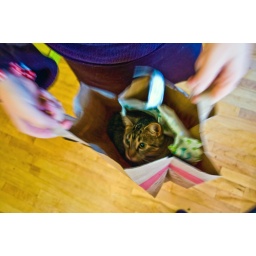
cat in bag